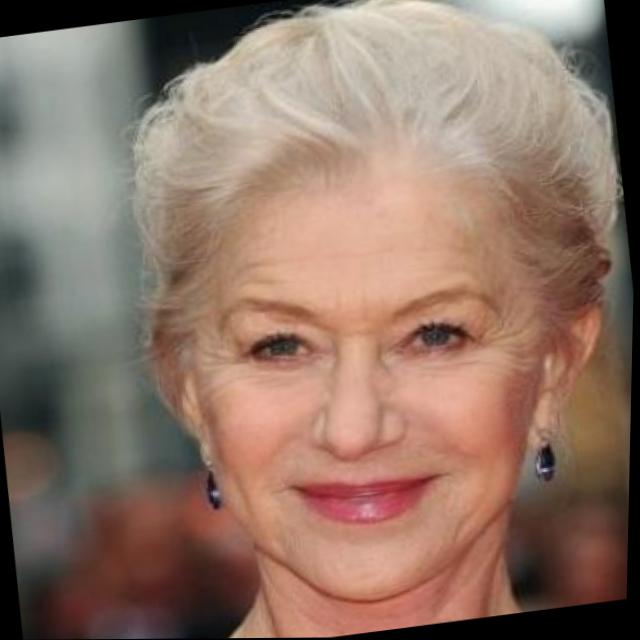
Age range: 65+